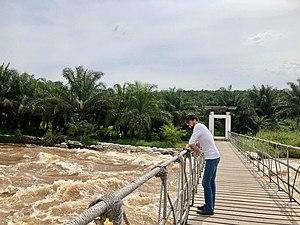
La rivière de la Nsele, Kinshasa, touriste admirant les flots déchaînés de la rivière, au parc de la Vallée de la Nsele.
La Nsele est une rivière qui s'écoule à Kinshasa, la capitale de la République démocratique du Congo. C'est un des nombreux affluents du fleuve Congo. Elle se jette dans ce fleuve immense au niveau du Pool Malebo.
Le parc de la vallée de la N'sele est un parc animalier de la République démocratique du Congo, situé à quelques dizaines de minutes de l’aéroport de Ndjili dans la commune rurale de Nsele à Kinshasa, sur la route de Kikwit et Kenge à proximité du fleuve Congo.